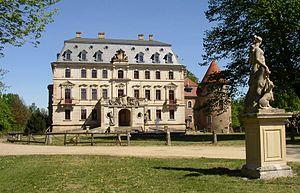
Le château d'Altdöbern en trois corps de bâtiment est situé à Altdöbern dans le Brandebourg. C'est un monument historique protégé.